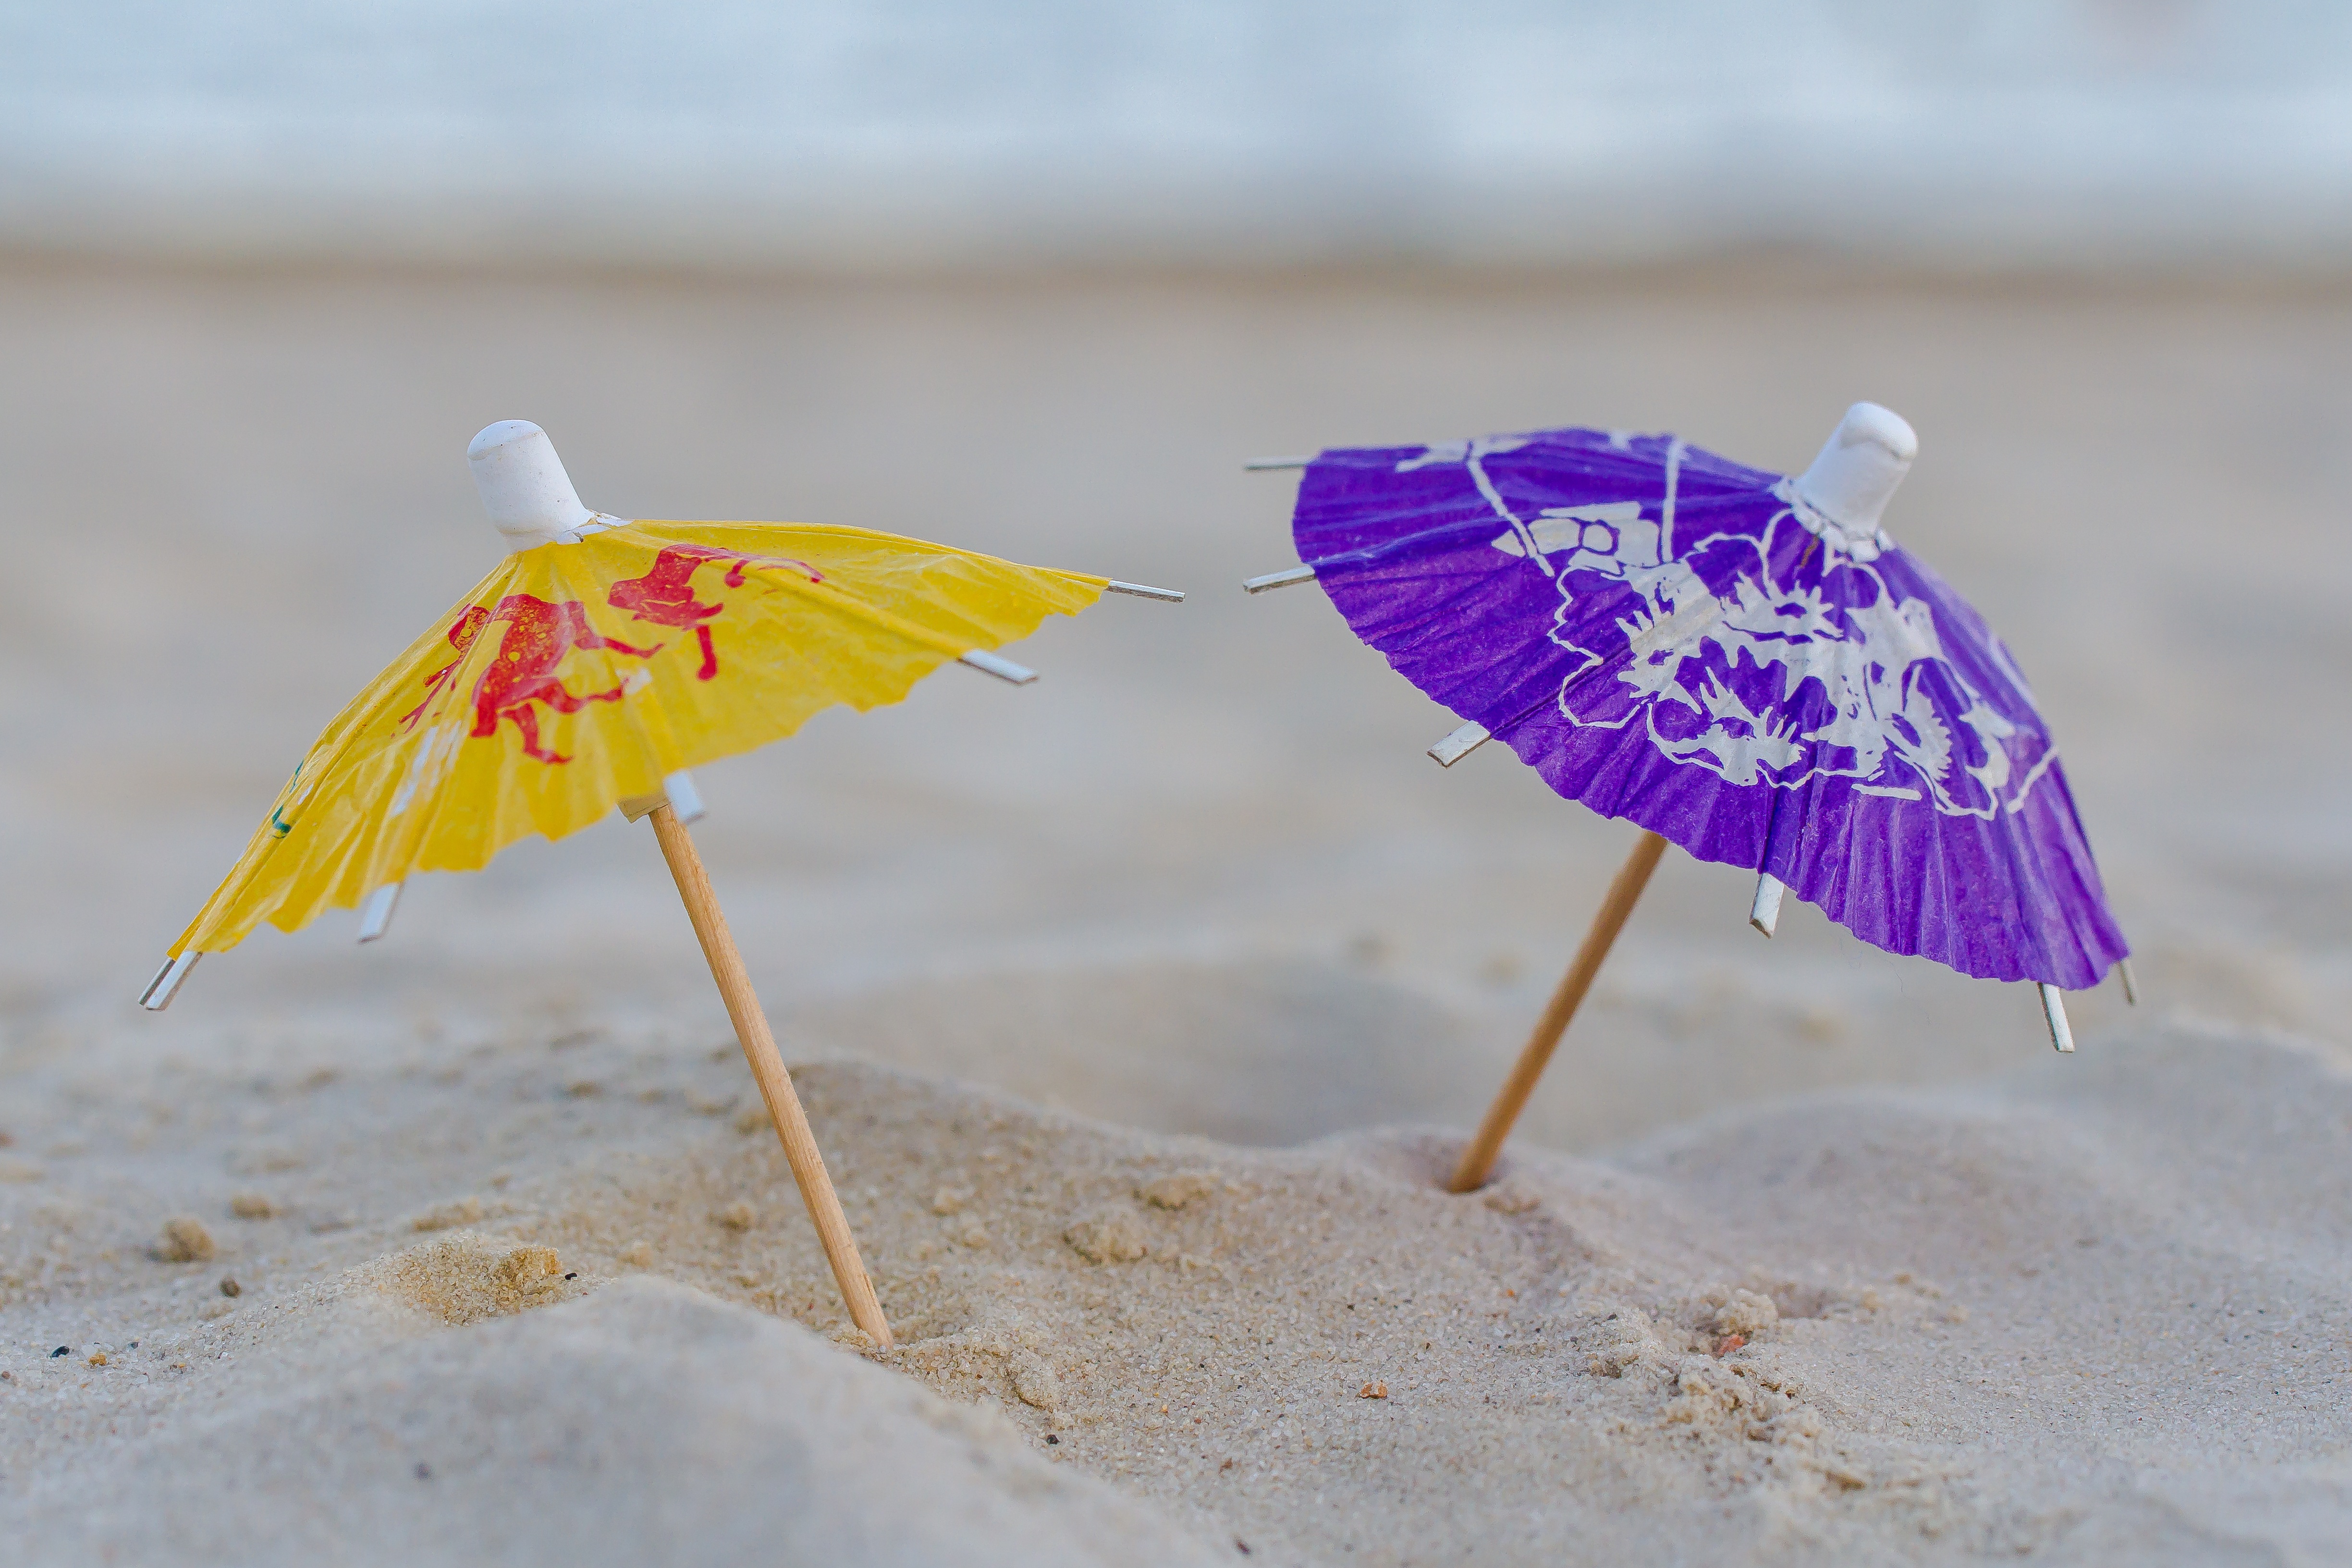
beach, sea, water, nature, sand, wing, sun, warm, sunlight, leaf, flower, petal, summer, swim, umbrella, color, holiday, yellow, leisure, heat, stand, rays, parasol, recovery, macro photography, sand beach, radiation, heiss, sun protection, uv radiation, hitzefrei, uva rays, fashion accessory